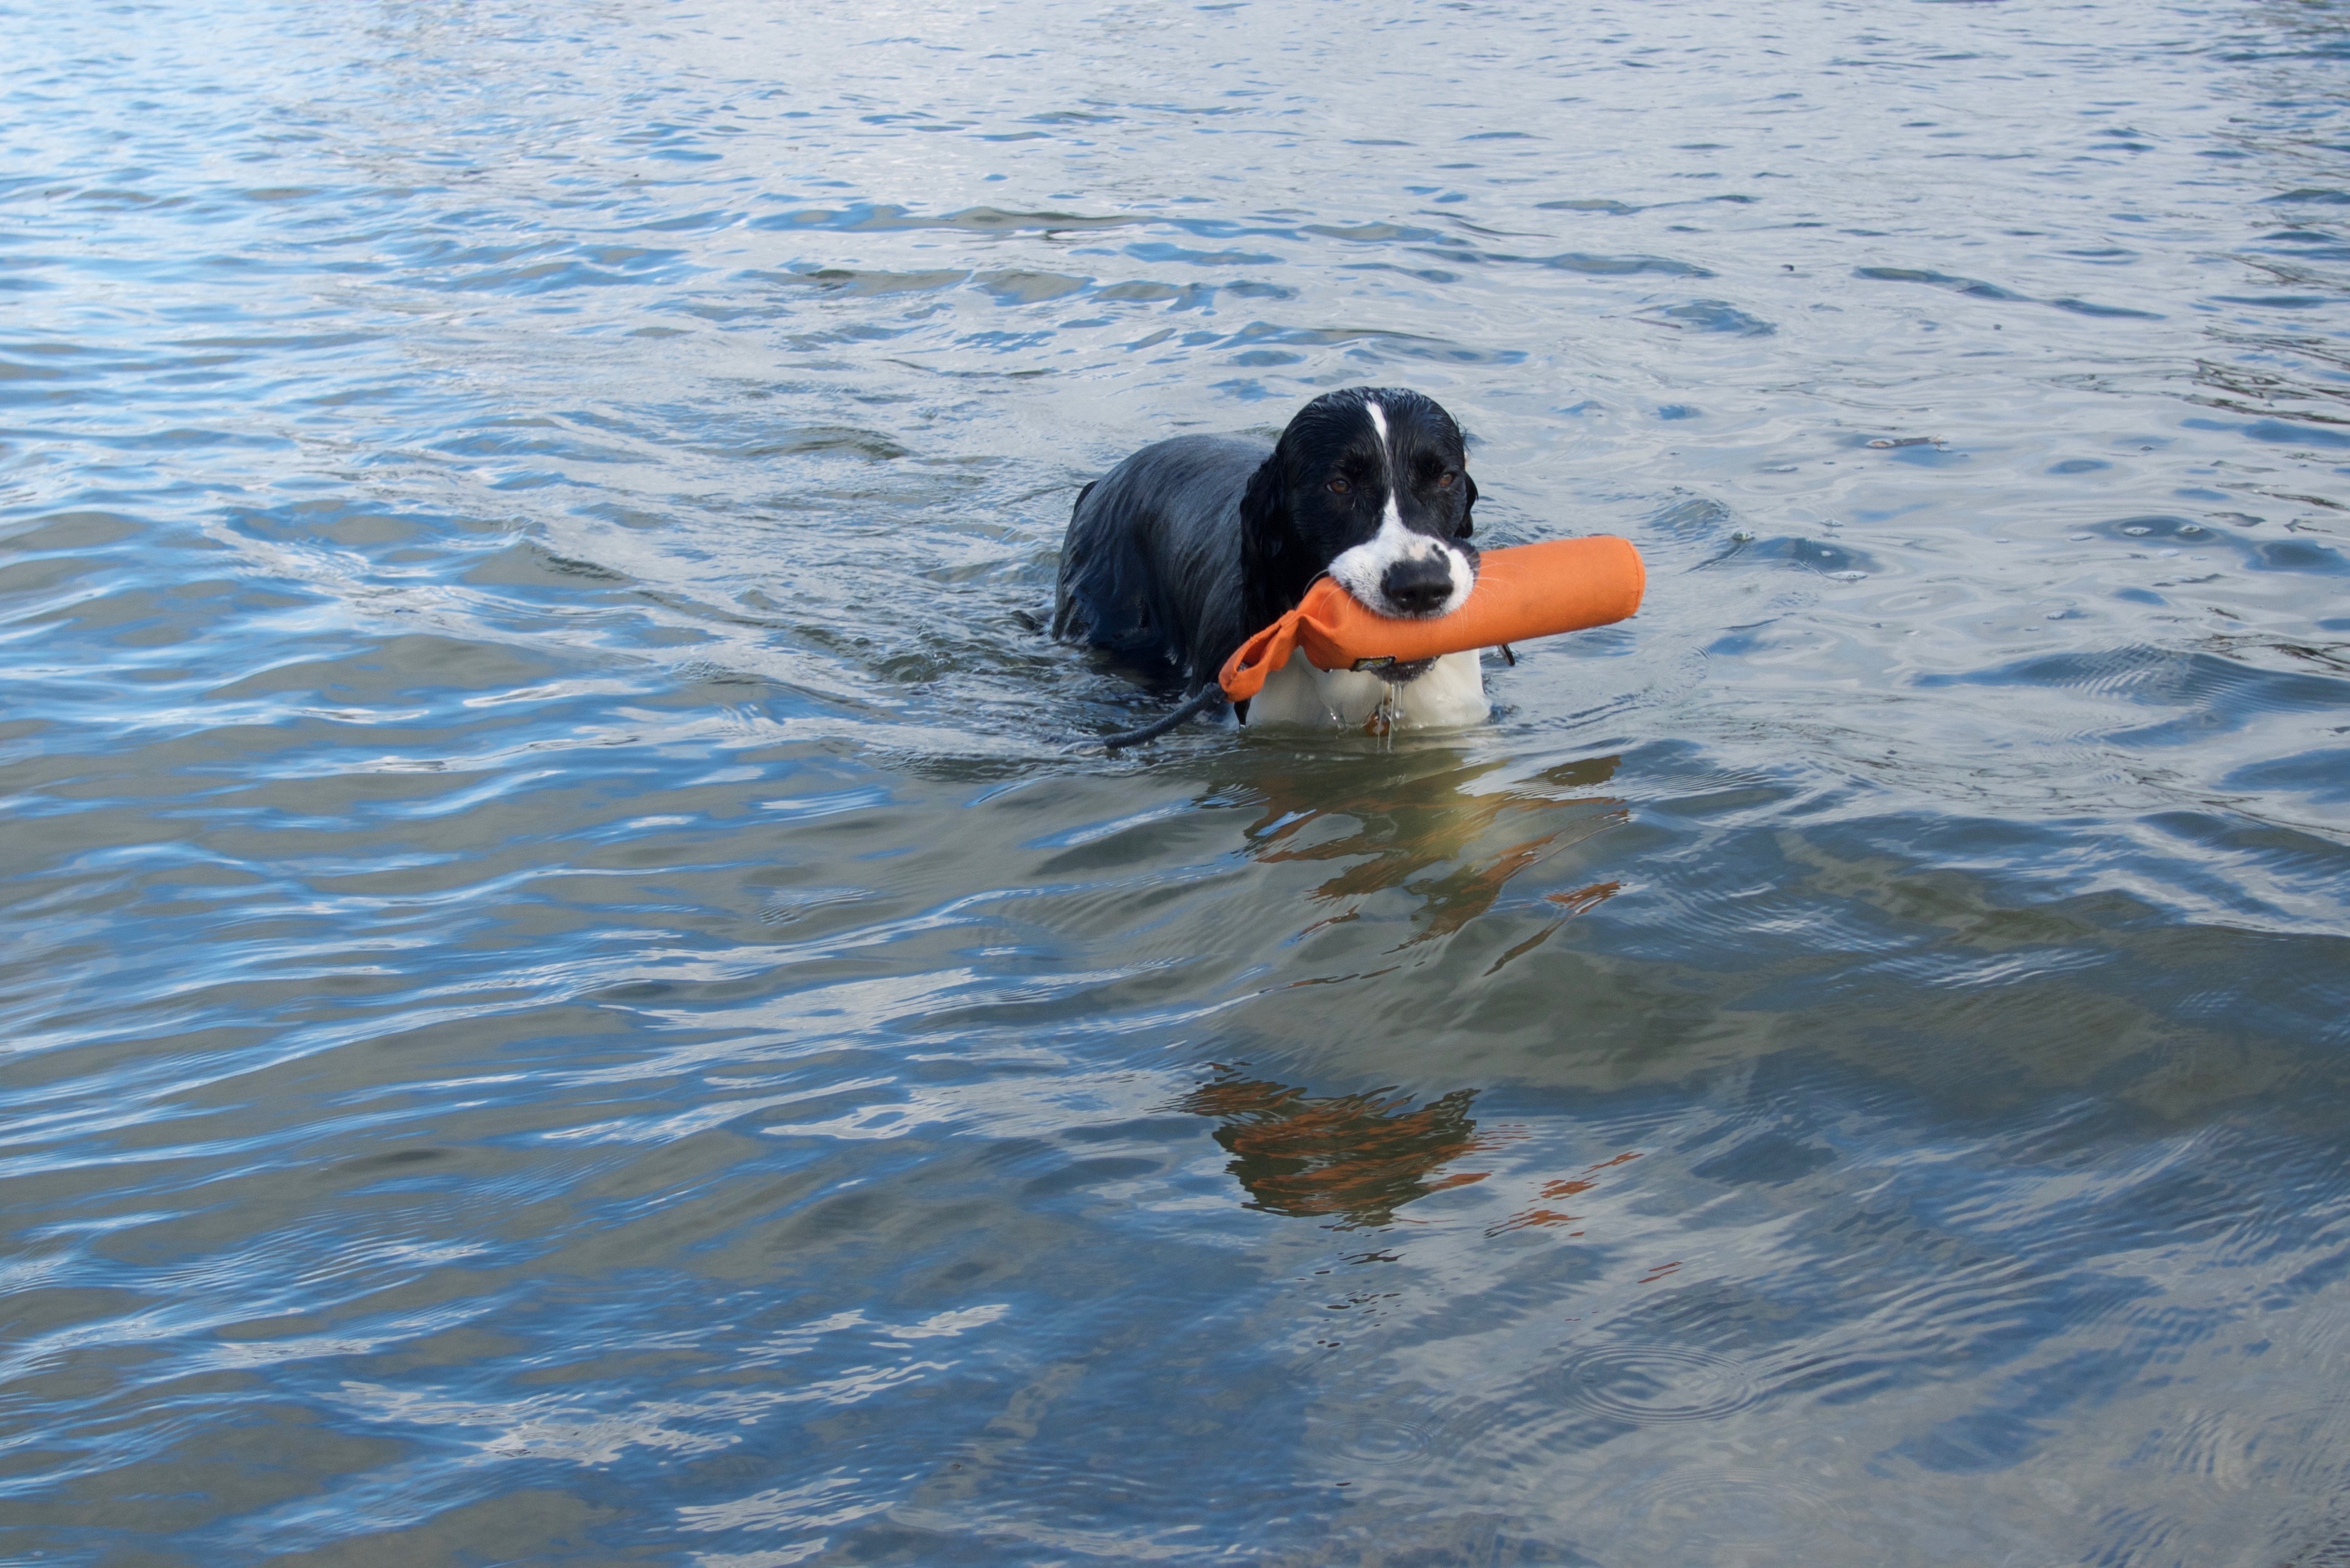
sea, water, outdoor, bird, wave, dog, animal, canine, duck, waterfowl, hunting, water bird, ducks geese and swans